Nairi Zarian

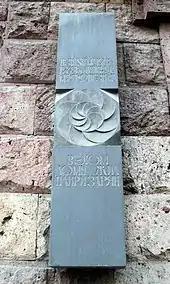
Nairi Zarian's plaque in Yerevan

An orphan and survivor of the Armenian genocide, he fled to Eastern Armenia in 1915. In 1918, he fought as part of a militia against Ottoman forces in Western Armenia. He graduated from the history department of Yerevan State University in 1927, then completed his postgraduate studies at the literary department of the Leningrad State Academy of the Arts in 1933. In the poem "Rock of Rushan" (1930) he showed "the socialistic resistance of an Armenian village". His novel "Hatsavan" (1937, completed and republished in 1947–1949) is dedicated to the process of collectivization. During World War II, Zarian published a large number of poems and notes, in 1943 finishing his poem "The voice of Homeland". In 1946 his historical tragedy "Ara Geghetsik" was published. From 1951 to 1958 he was a deputy in the Supreme Soviet of the Armenian SSR.